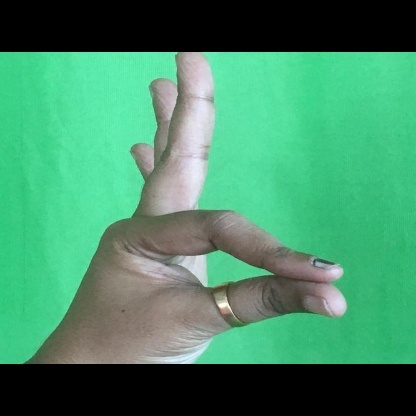
Mudra: Hamsasyam